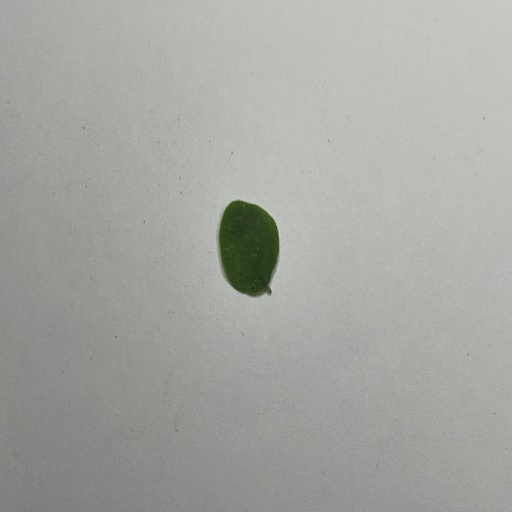
Species: Sojina
Leaf condition: Bacterial Spot